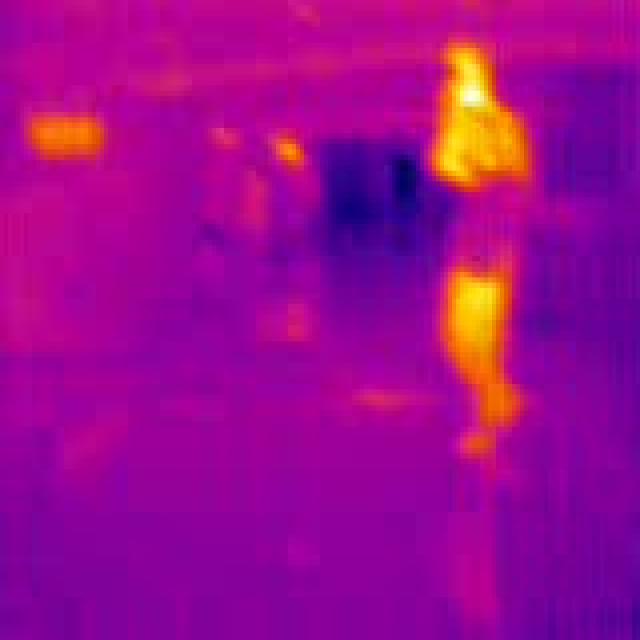
Detected objects:
label: person